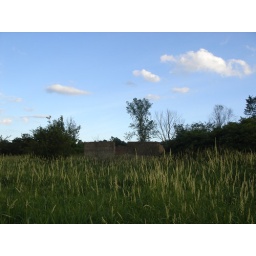
Shell of a stone house in a field.